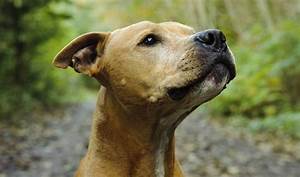
Label: cane